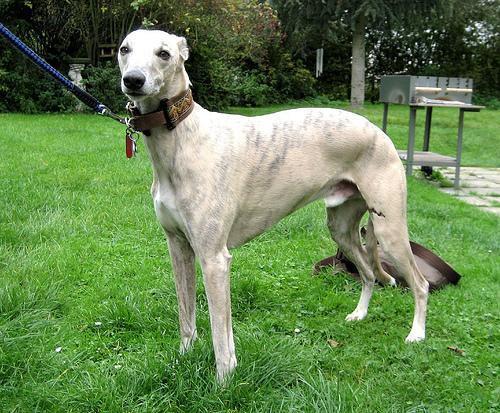
whippet